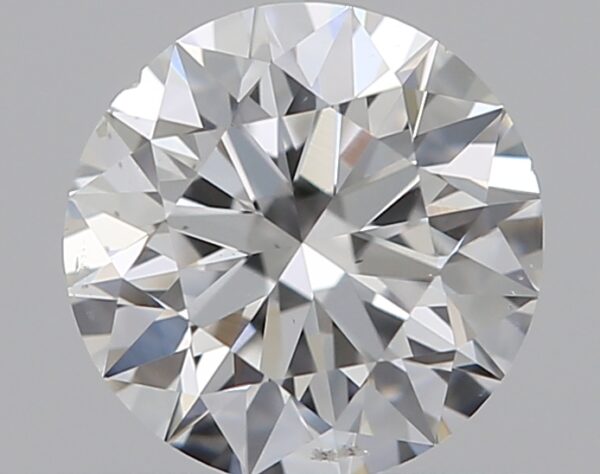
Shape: round
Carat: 0.5
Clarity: SI1
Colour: E
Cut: EX
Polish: EX
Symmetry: VG
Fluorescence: N
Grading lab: GIA
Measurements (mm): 5.02 x 5.09 x 3.17